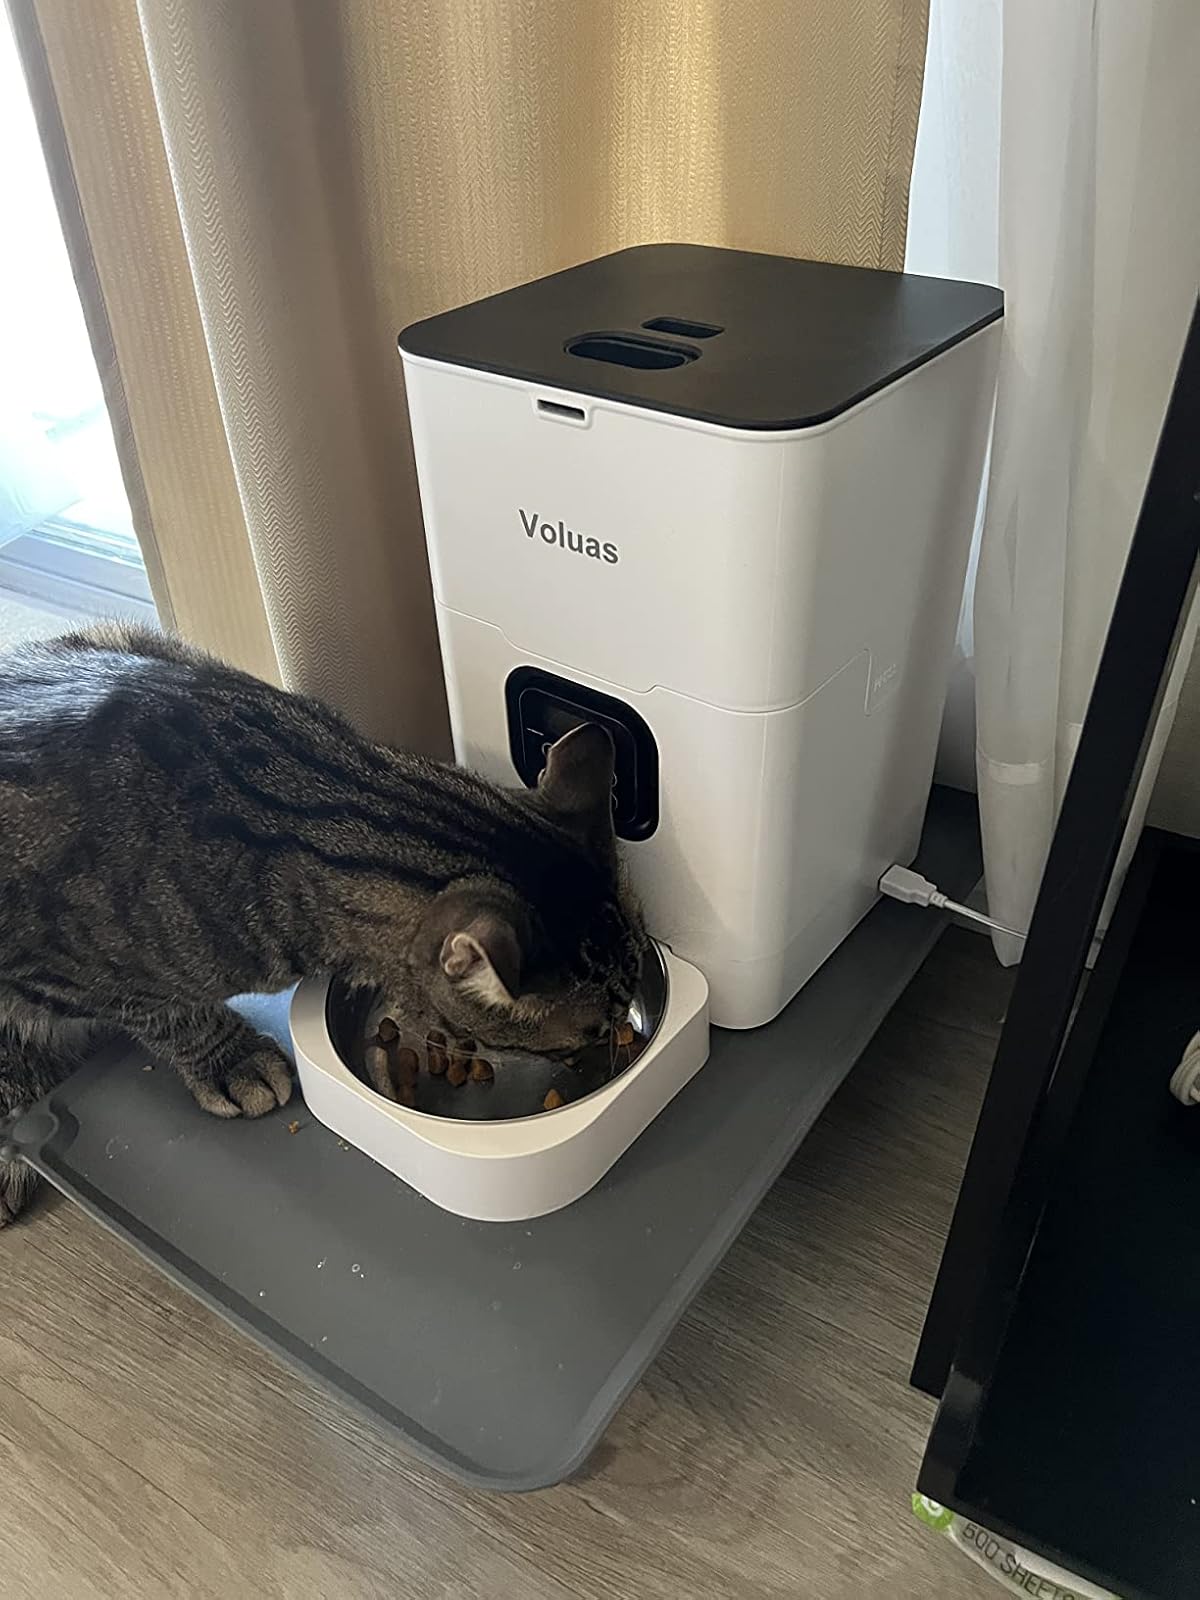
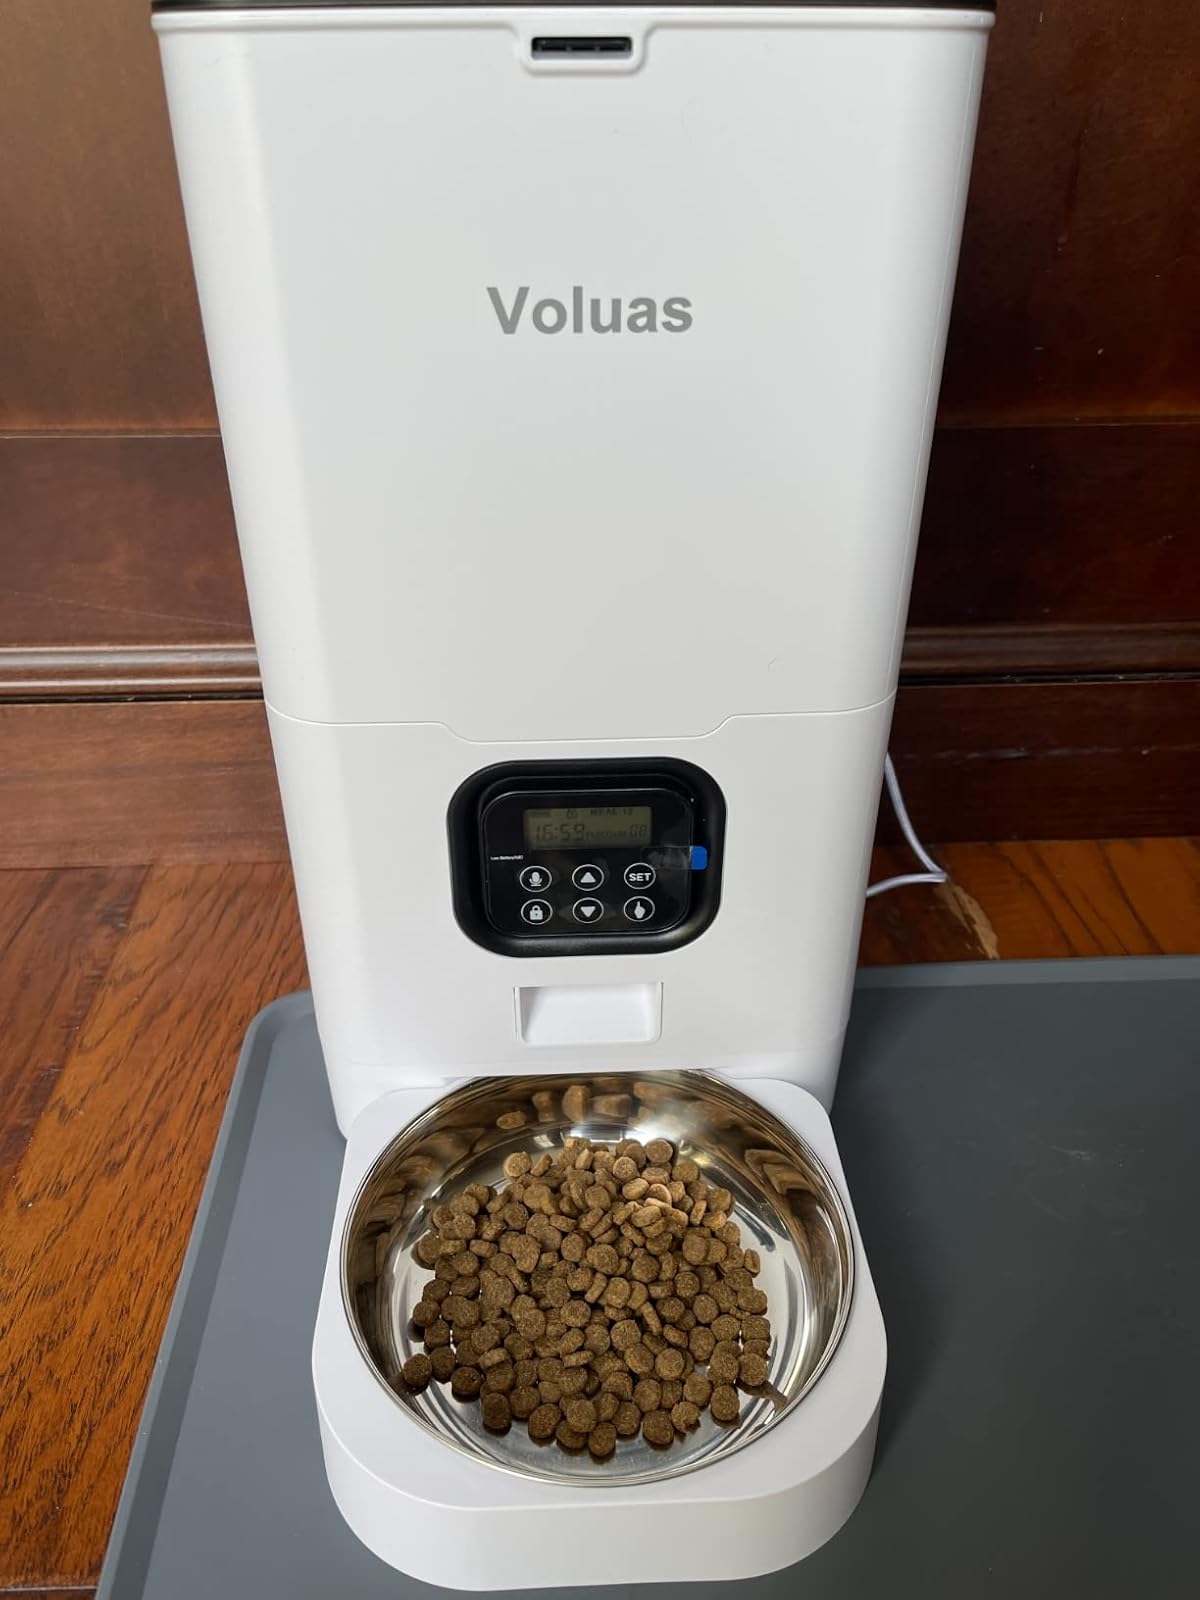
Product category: items_feeder
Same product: yes